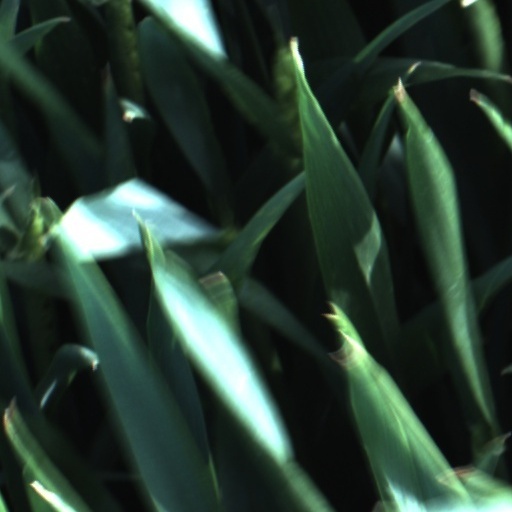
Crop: wheat